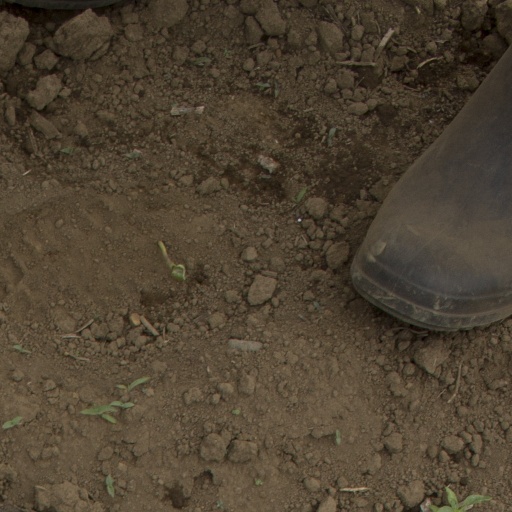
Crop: Jerusalem artichoke